Scouts (The Scout Association)

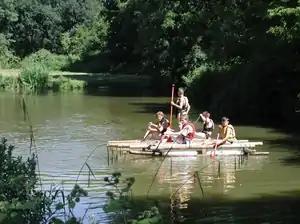
A Scout Patrol paddling the raft which they had built at Tolmers Scout Camp in Hertfordshire, 2007.

The long-awaited Centenary of Scouting took place in 2007 and included the centenary of the section itself. Celebrations included the 21st World Scout Jamboree in Essex attended by Prince William and 40,000 young people from 158 countries, a sunrise ceremony on Brownsea Island, commemorative badge, 50p coin and postage stamps and a live stage show called Live 07: The Festival of Scouting.